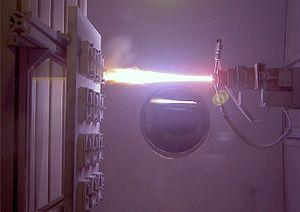
Application d'une couche de cordiérite sur le substrat par pulvérisation plasma sous vide